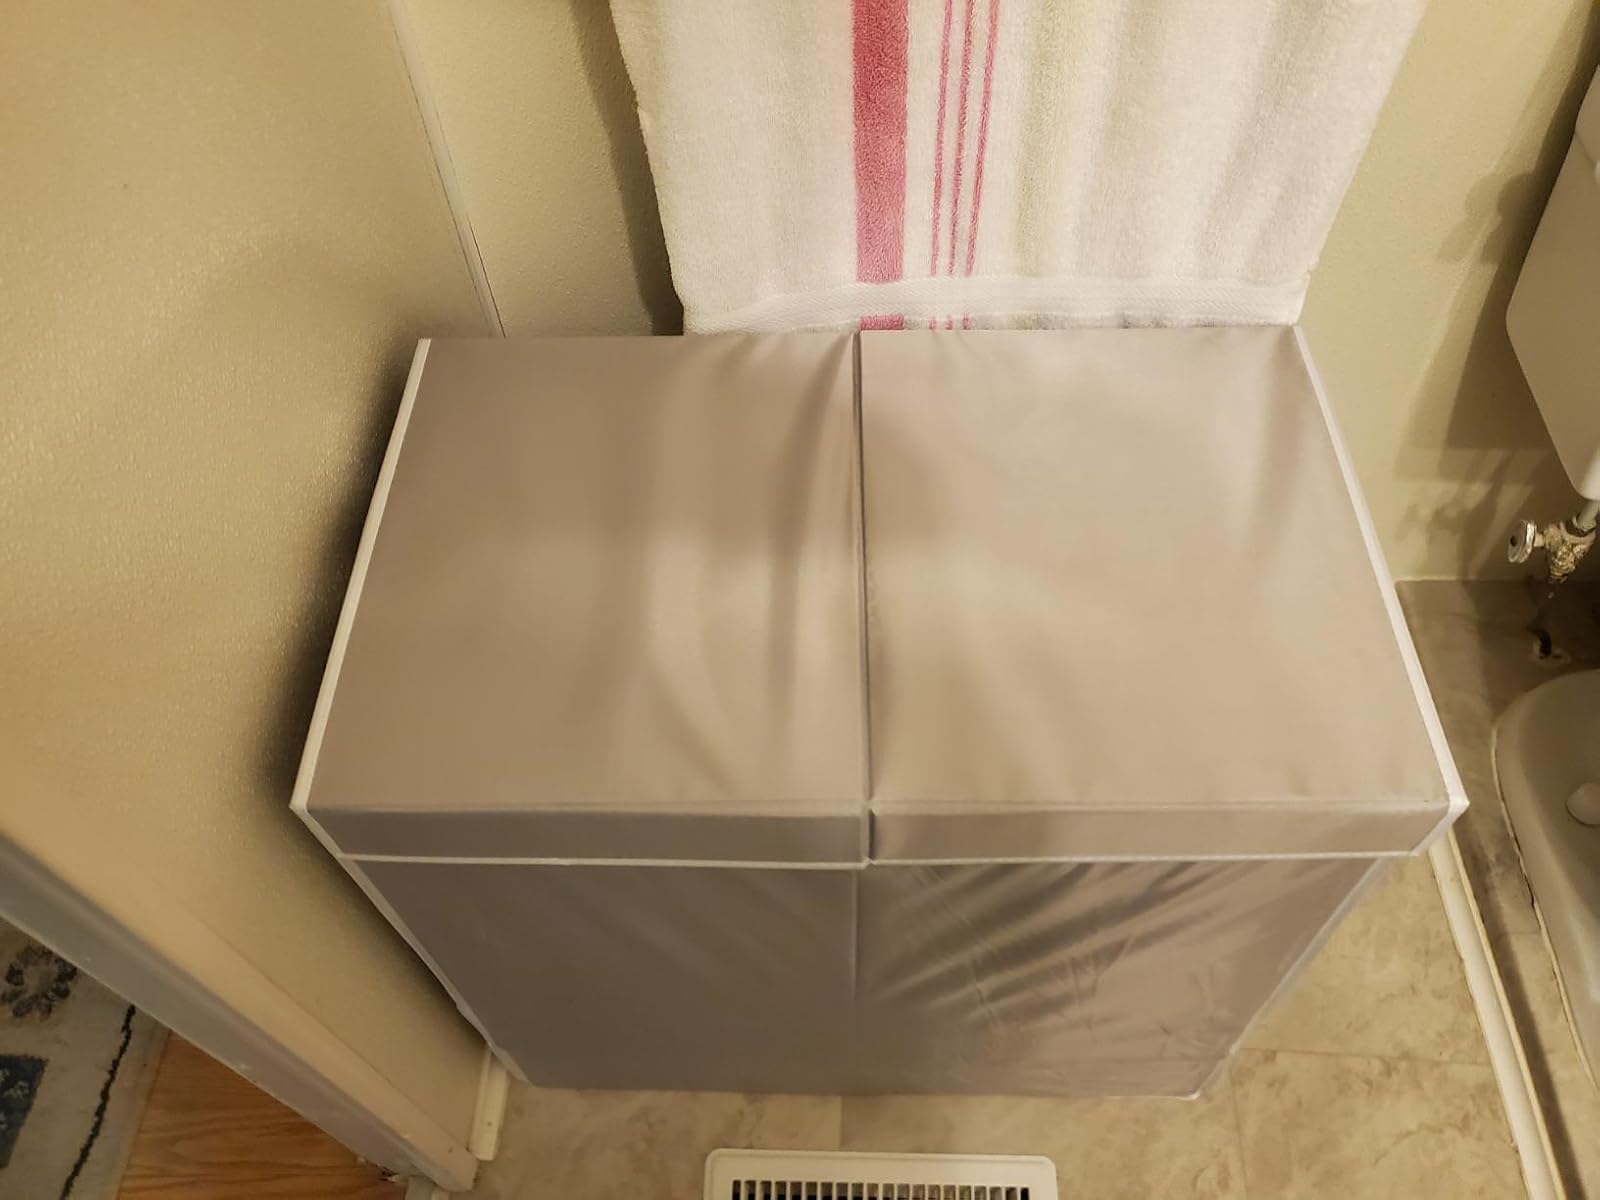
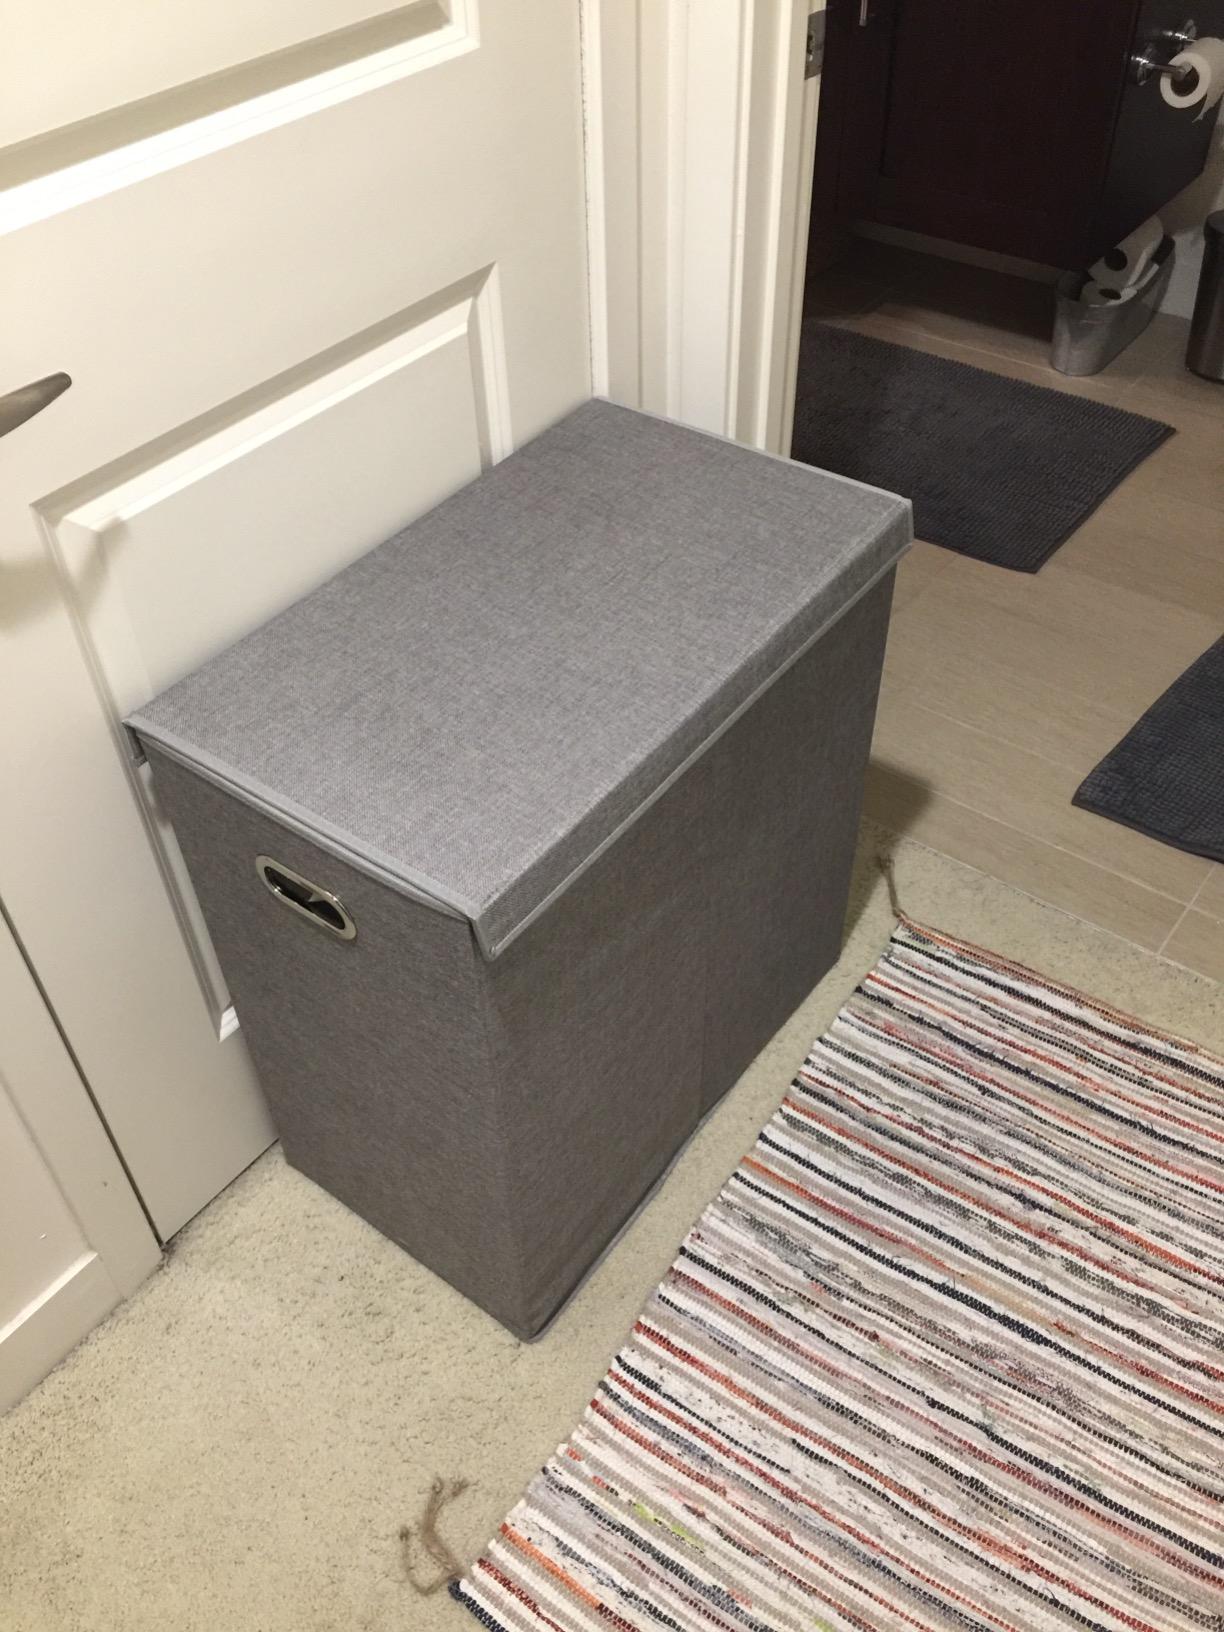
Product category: items_hamper
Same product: no